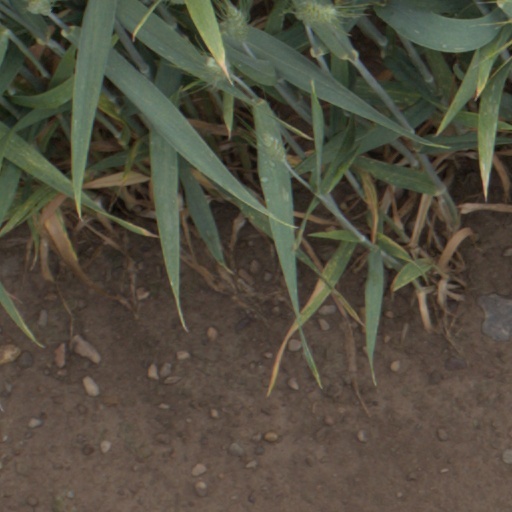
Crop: wheat